Hayworth Hicks

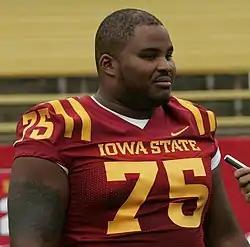
Hicks at Iowa State in 2011

Hayworth Hicks (born October 3, 1988) is an American former professional football player who was an offensive guard in the Arena Football League (AFL) and the National Football League (NFL). He was signed by the Indianapolis Colts as an undrafted free agent in 2012. He played college football at Iowa State. He was also a member of the New York Jets, Kansas City Chiefs, Tampa Bay Buccaneers, Carolina Panthers, Orlando Predators, Arizona Rattlers and Albany Empire.